Miami Showband killings

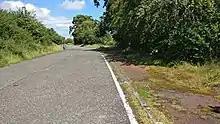

The Miami Showband killings (also called the Miami Showband massacre) was an attack on 31 July 1975 by the Ulster Volunteer Force (UVF), a loyalist paramilitary group. It took place on the A1 road at Buskhill in County Down, Northern Ireland. Five people were killed, including three members of The Miami Showband, who were one of Ireland's most popular cabaret bands.